Stephanie McMahon

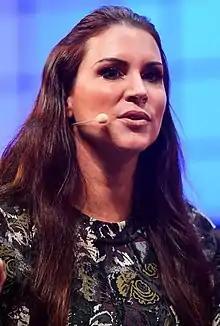
McMahon in 2018

Stephanie Marie McMahon Levesque (born September 24, 1976) is an American businesswoman and retired professional wrestler. She is known for her various roles within WWE between 1998 and 2023.